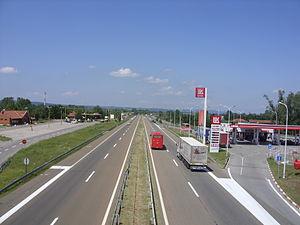
L’autoroute A1 est une autoroute majeure de Serbie qui relie entre elles les frontières serbo-hongroise et serbo-nord - macédonienne passant près des villes de Subotica, Novi Sad, la capitale Belgrade, Niš, Leskovac et Vranje. Elle est également appelée « Corridor 10 » ou « E75 ». C’est aussi la plus longue autoroute de Serbie avec ses 584 kilomètres. Cette autoroute fait partie de la route européenne 75 et devrait être achevée en septembre 2022.
Aleksinac est une ville et une municipalité de Serbie situées dans le district de Nišava. Au recensement de 2011, la ville comptait 16 420 habitants et la municipalité dont elle est le centre 51 462.
La Route européenne 75 relie Vardø au nord de la Norvège, à Sitía en Grèce. Elle est longue de 5 639 km. Elle passe par Helsinki, Gdańsk, Bratislava, Budapest, Belgrade, Skopje et Athènes. Elle fait partie du Réseau transeuropéen de transport.